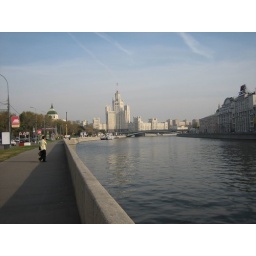
the Moskva river and a typical communist era building in the background